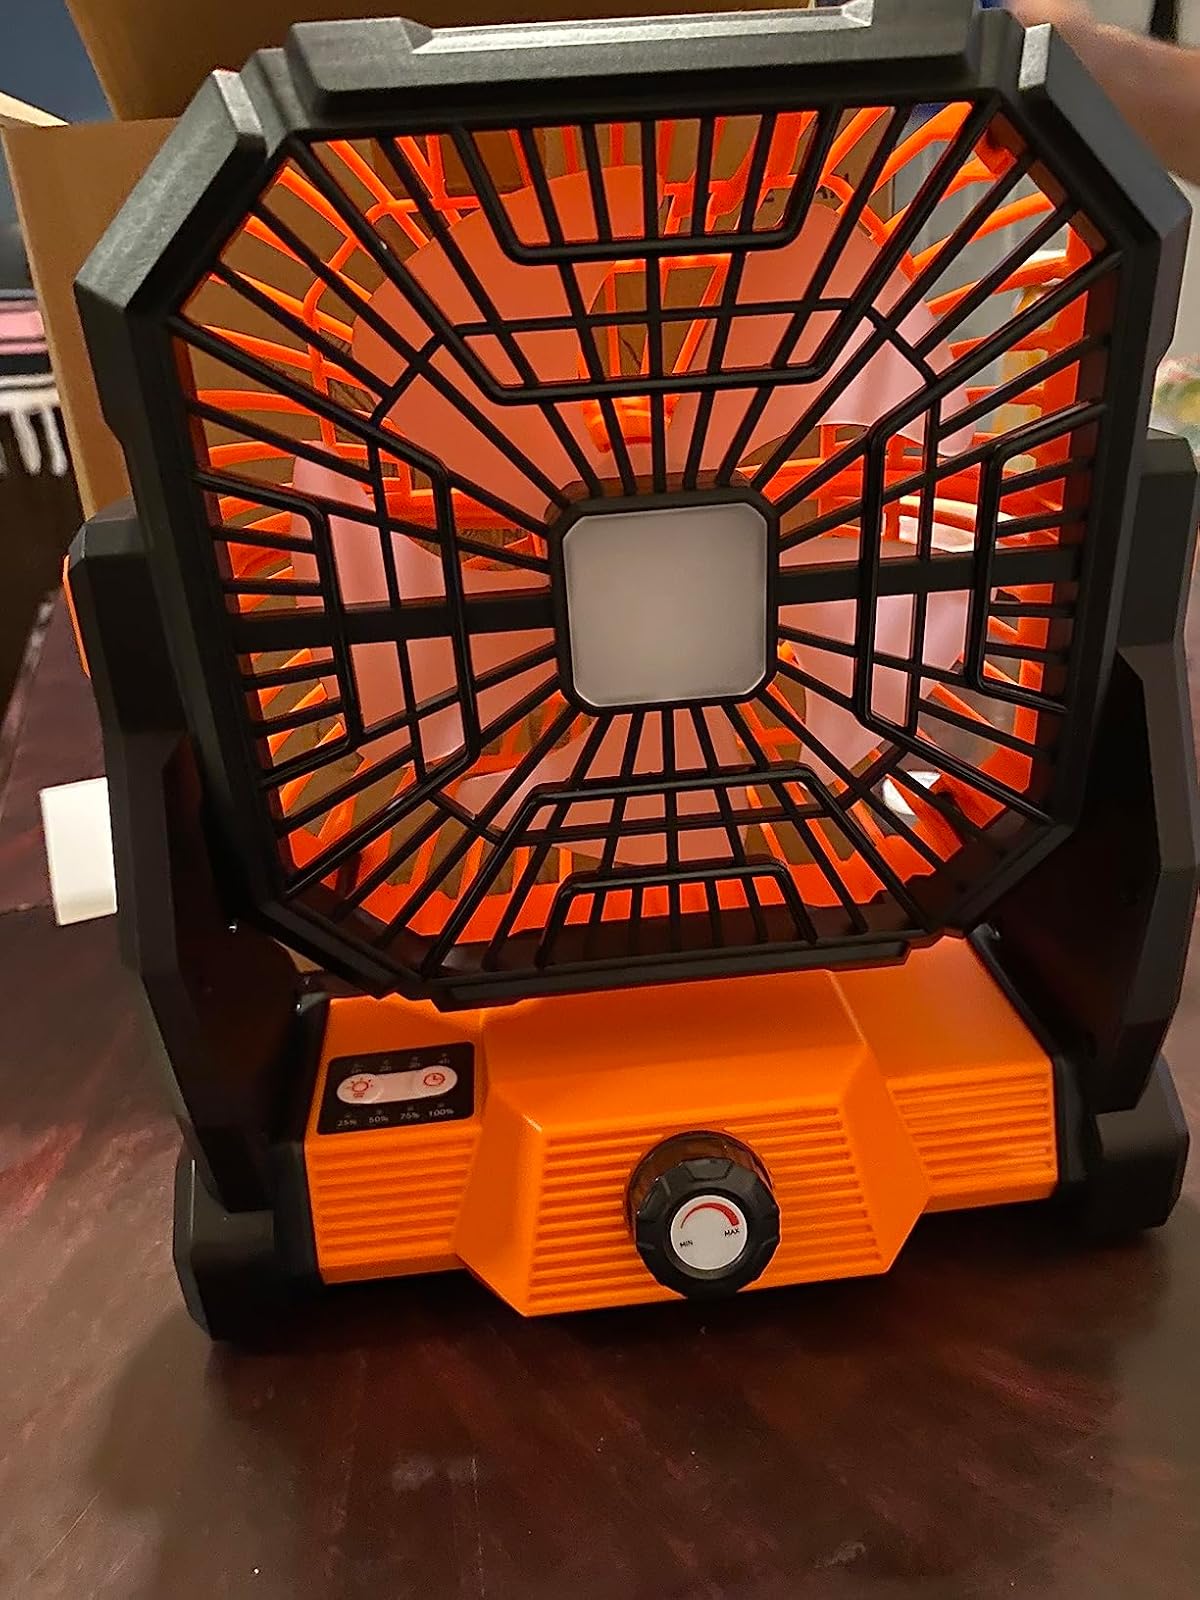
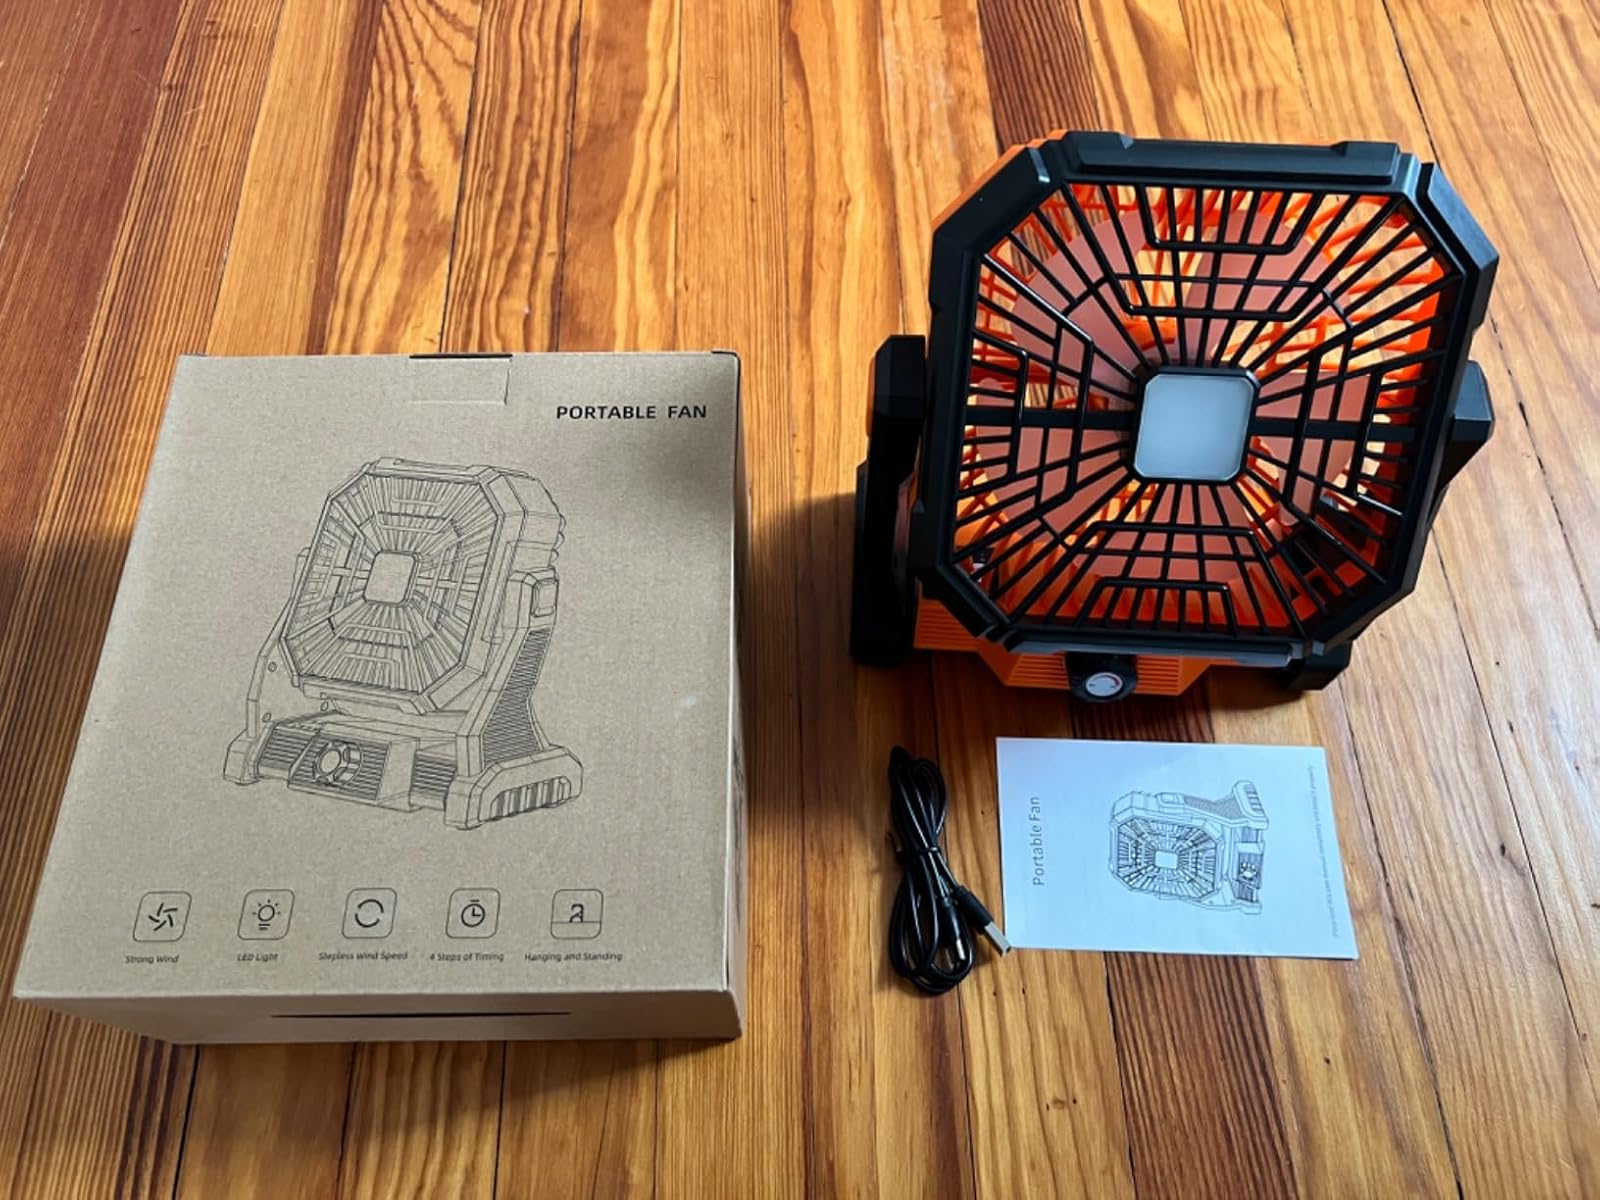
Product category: lantern
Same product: yes